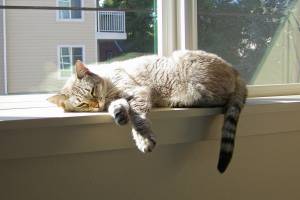
Animal: cat
Breed: bengal